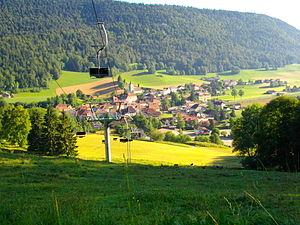
Vue du village de Buttes